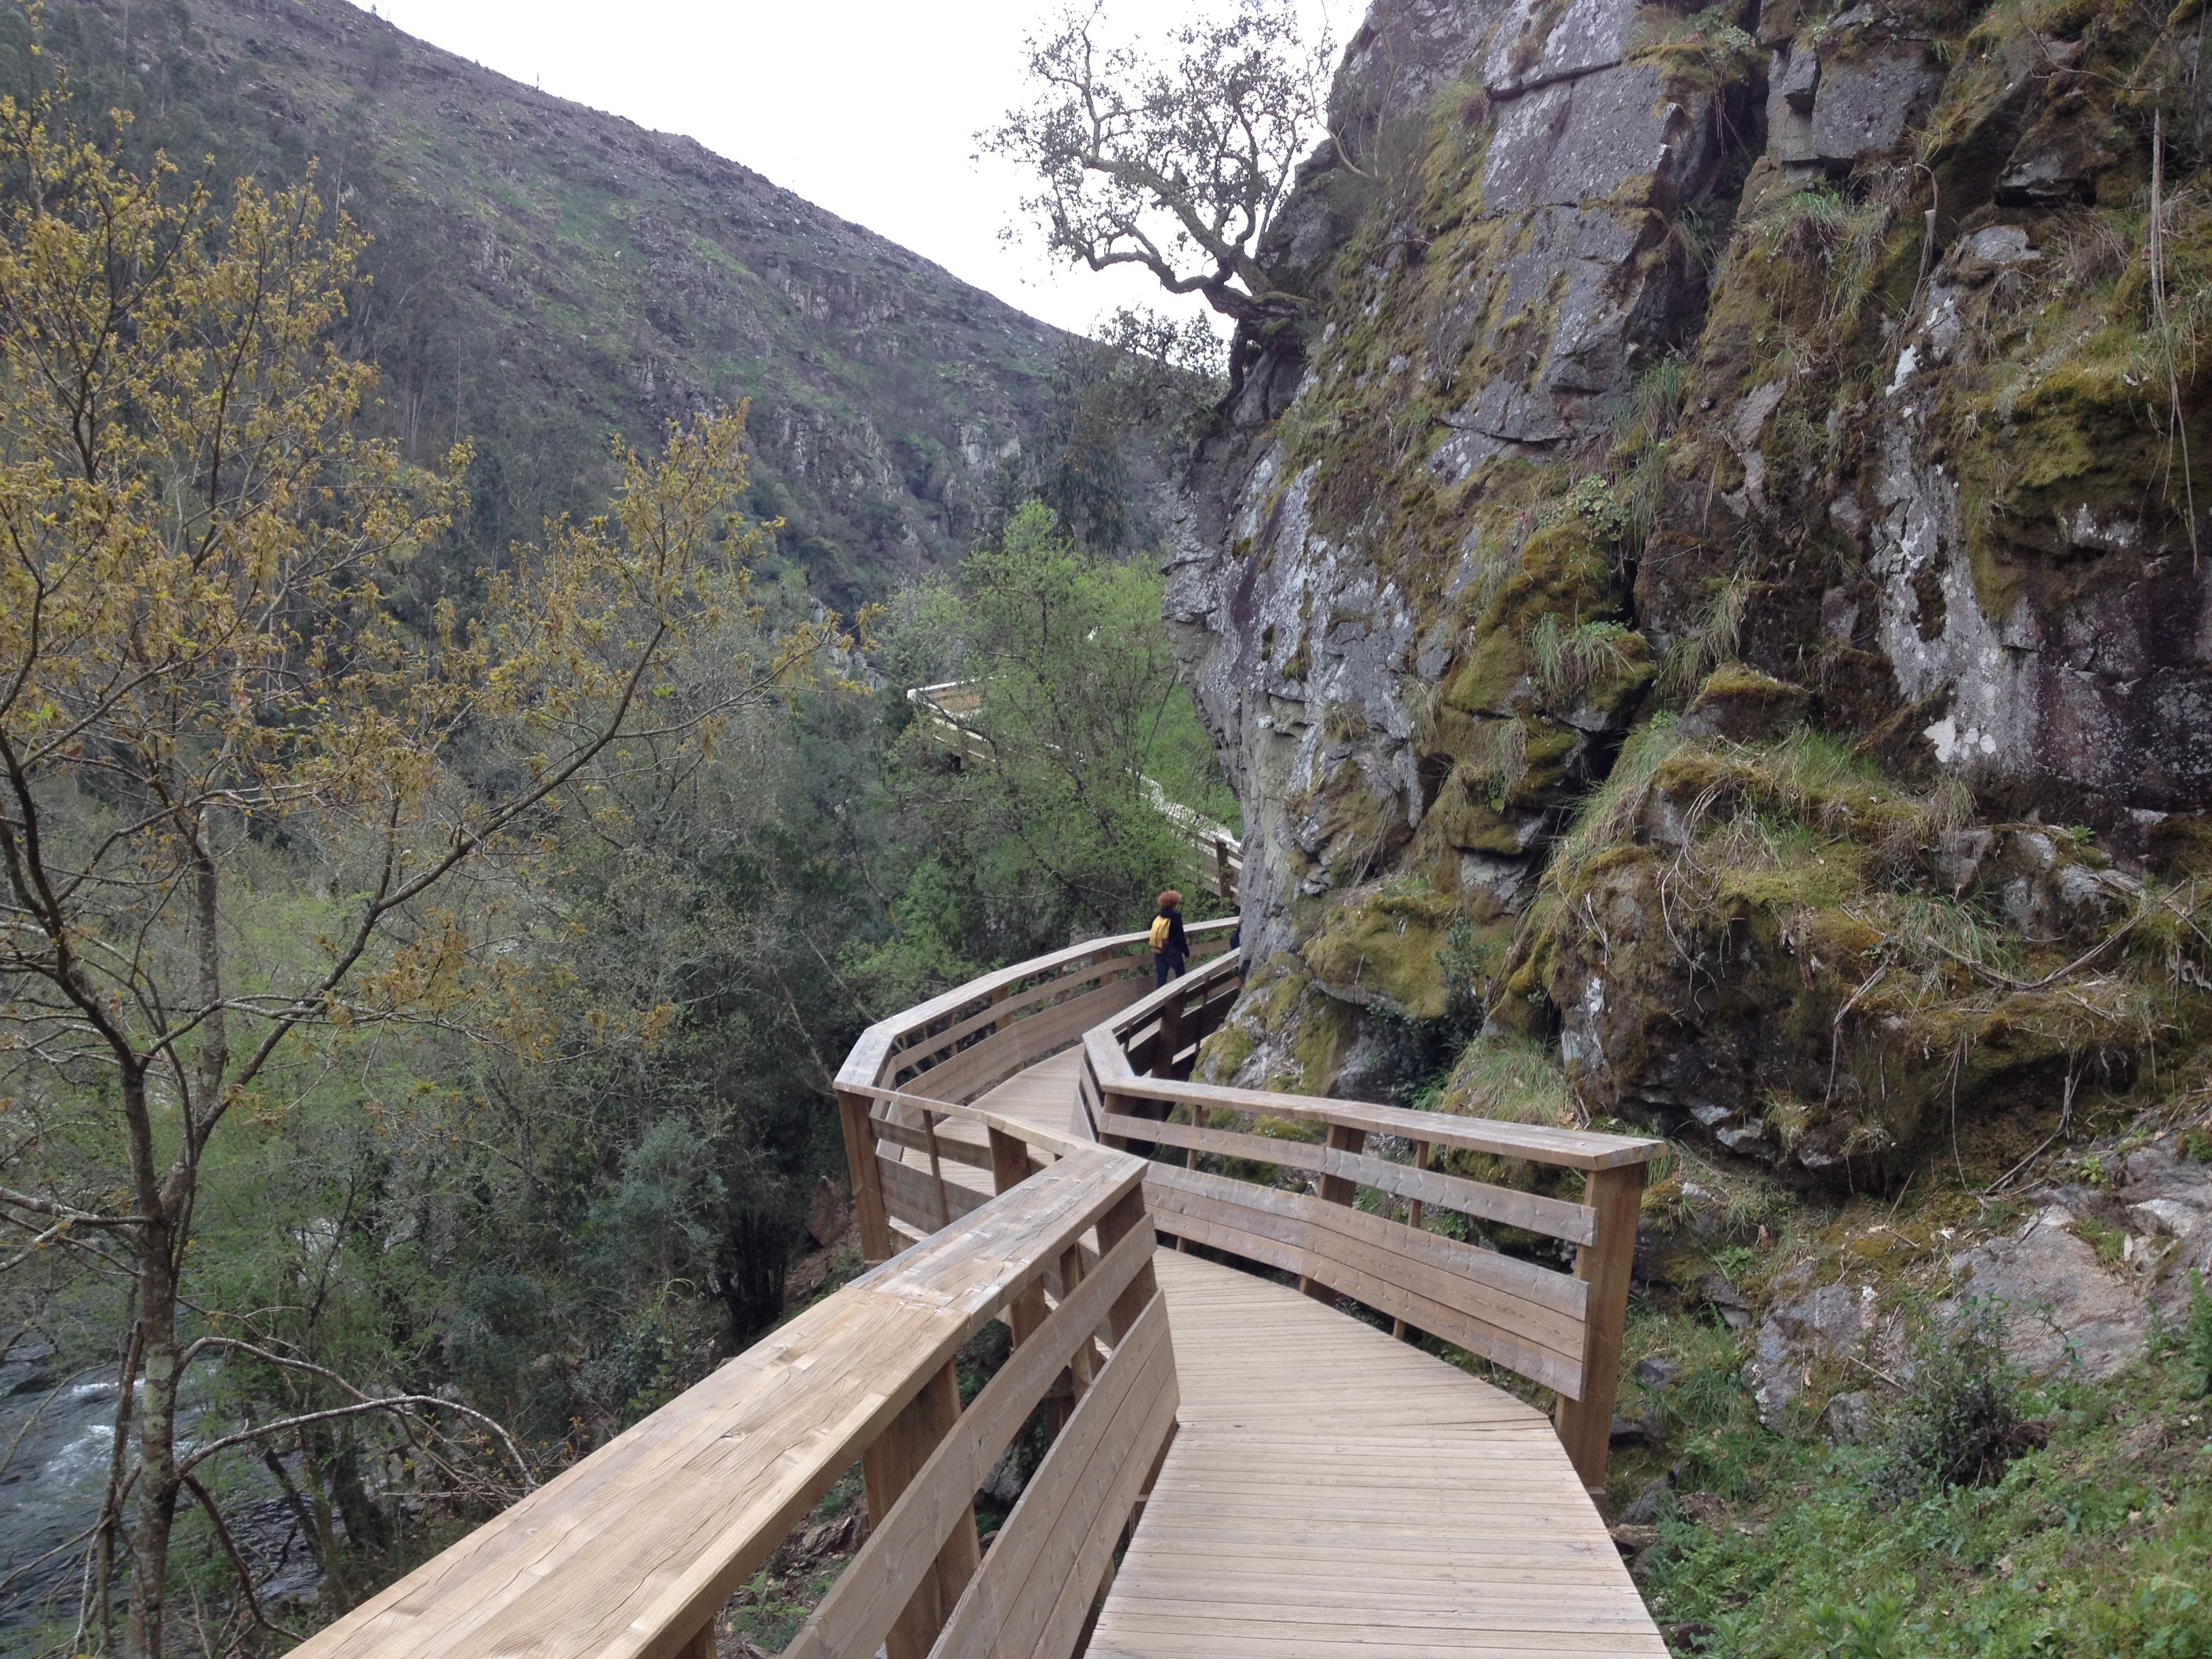
mountain, trail, adventure, valley, mountain range, ridge, ravine, mountain pass, rolling stock, geological phenomenon